Basque Country (autonomous community)

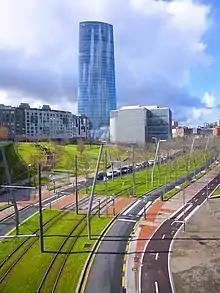
Iberdrola Tower in Bilbao

The current laws configure the autonomous community as a federation of its present-day three constituent provinces. These western Basque districts kept governing themselves by their own laws and institutions even after the Castilian invasion in 1199–1200. The new king upheld their institutional system issued from the consuetudinary law prevalent in Basque and Pyrenean territories. This limited self-government, similar to the one for Navarre, was partially suppressed in 1839 and totally in 1876 in exchange for an agreement on tax-collection and a number of administrative prerogatives. These in turn were suspended by Franco for Gipuzkoa and Biscay, but restored by the Spanish Constitution of 1978.